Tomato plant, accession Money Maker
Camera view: bottom (45 deg); turntable rotation: 240 degrees
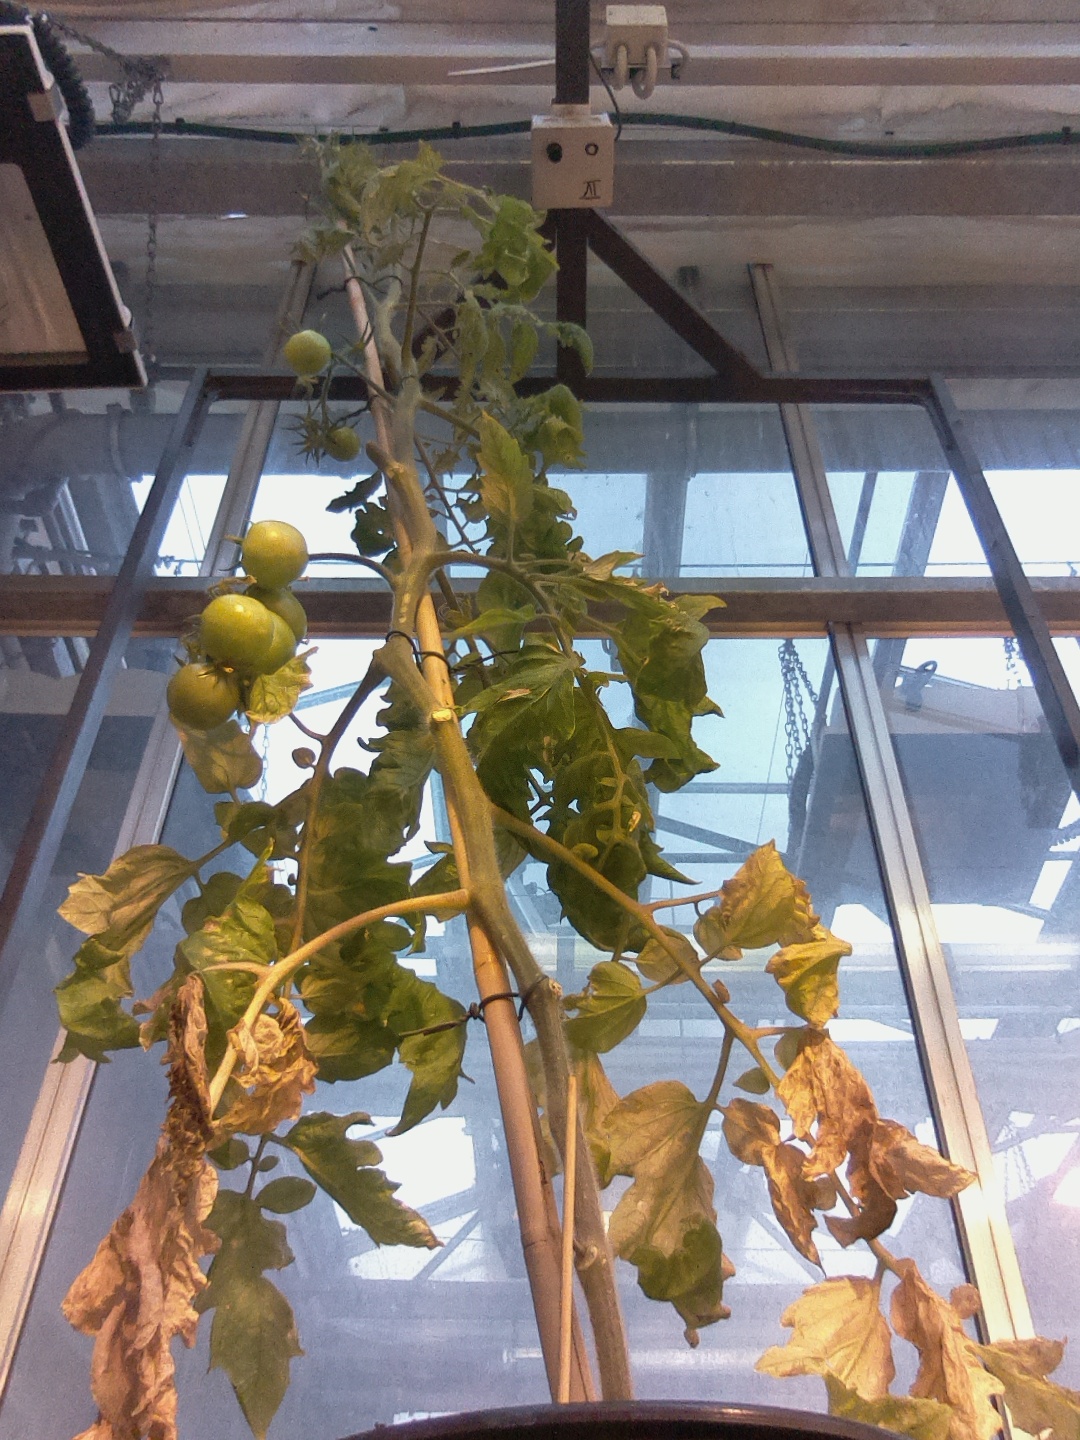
BBCH growth stage 79: 90% -100% of final fruit size